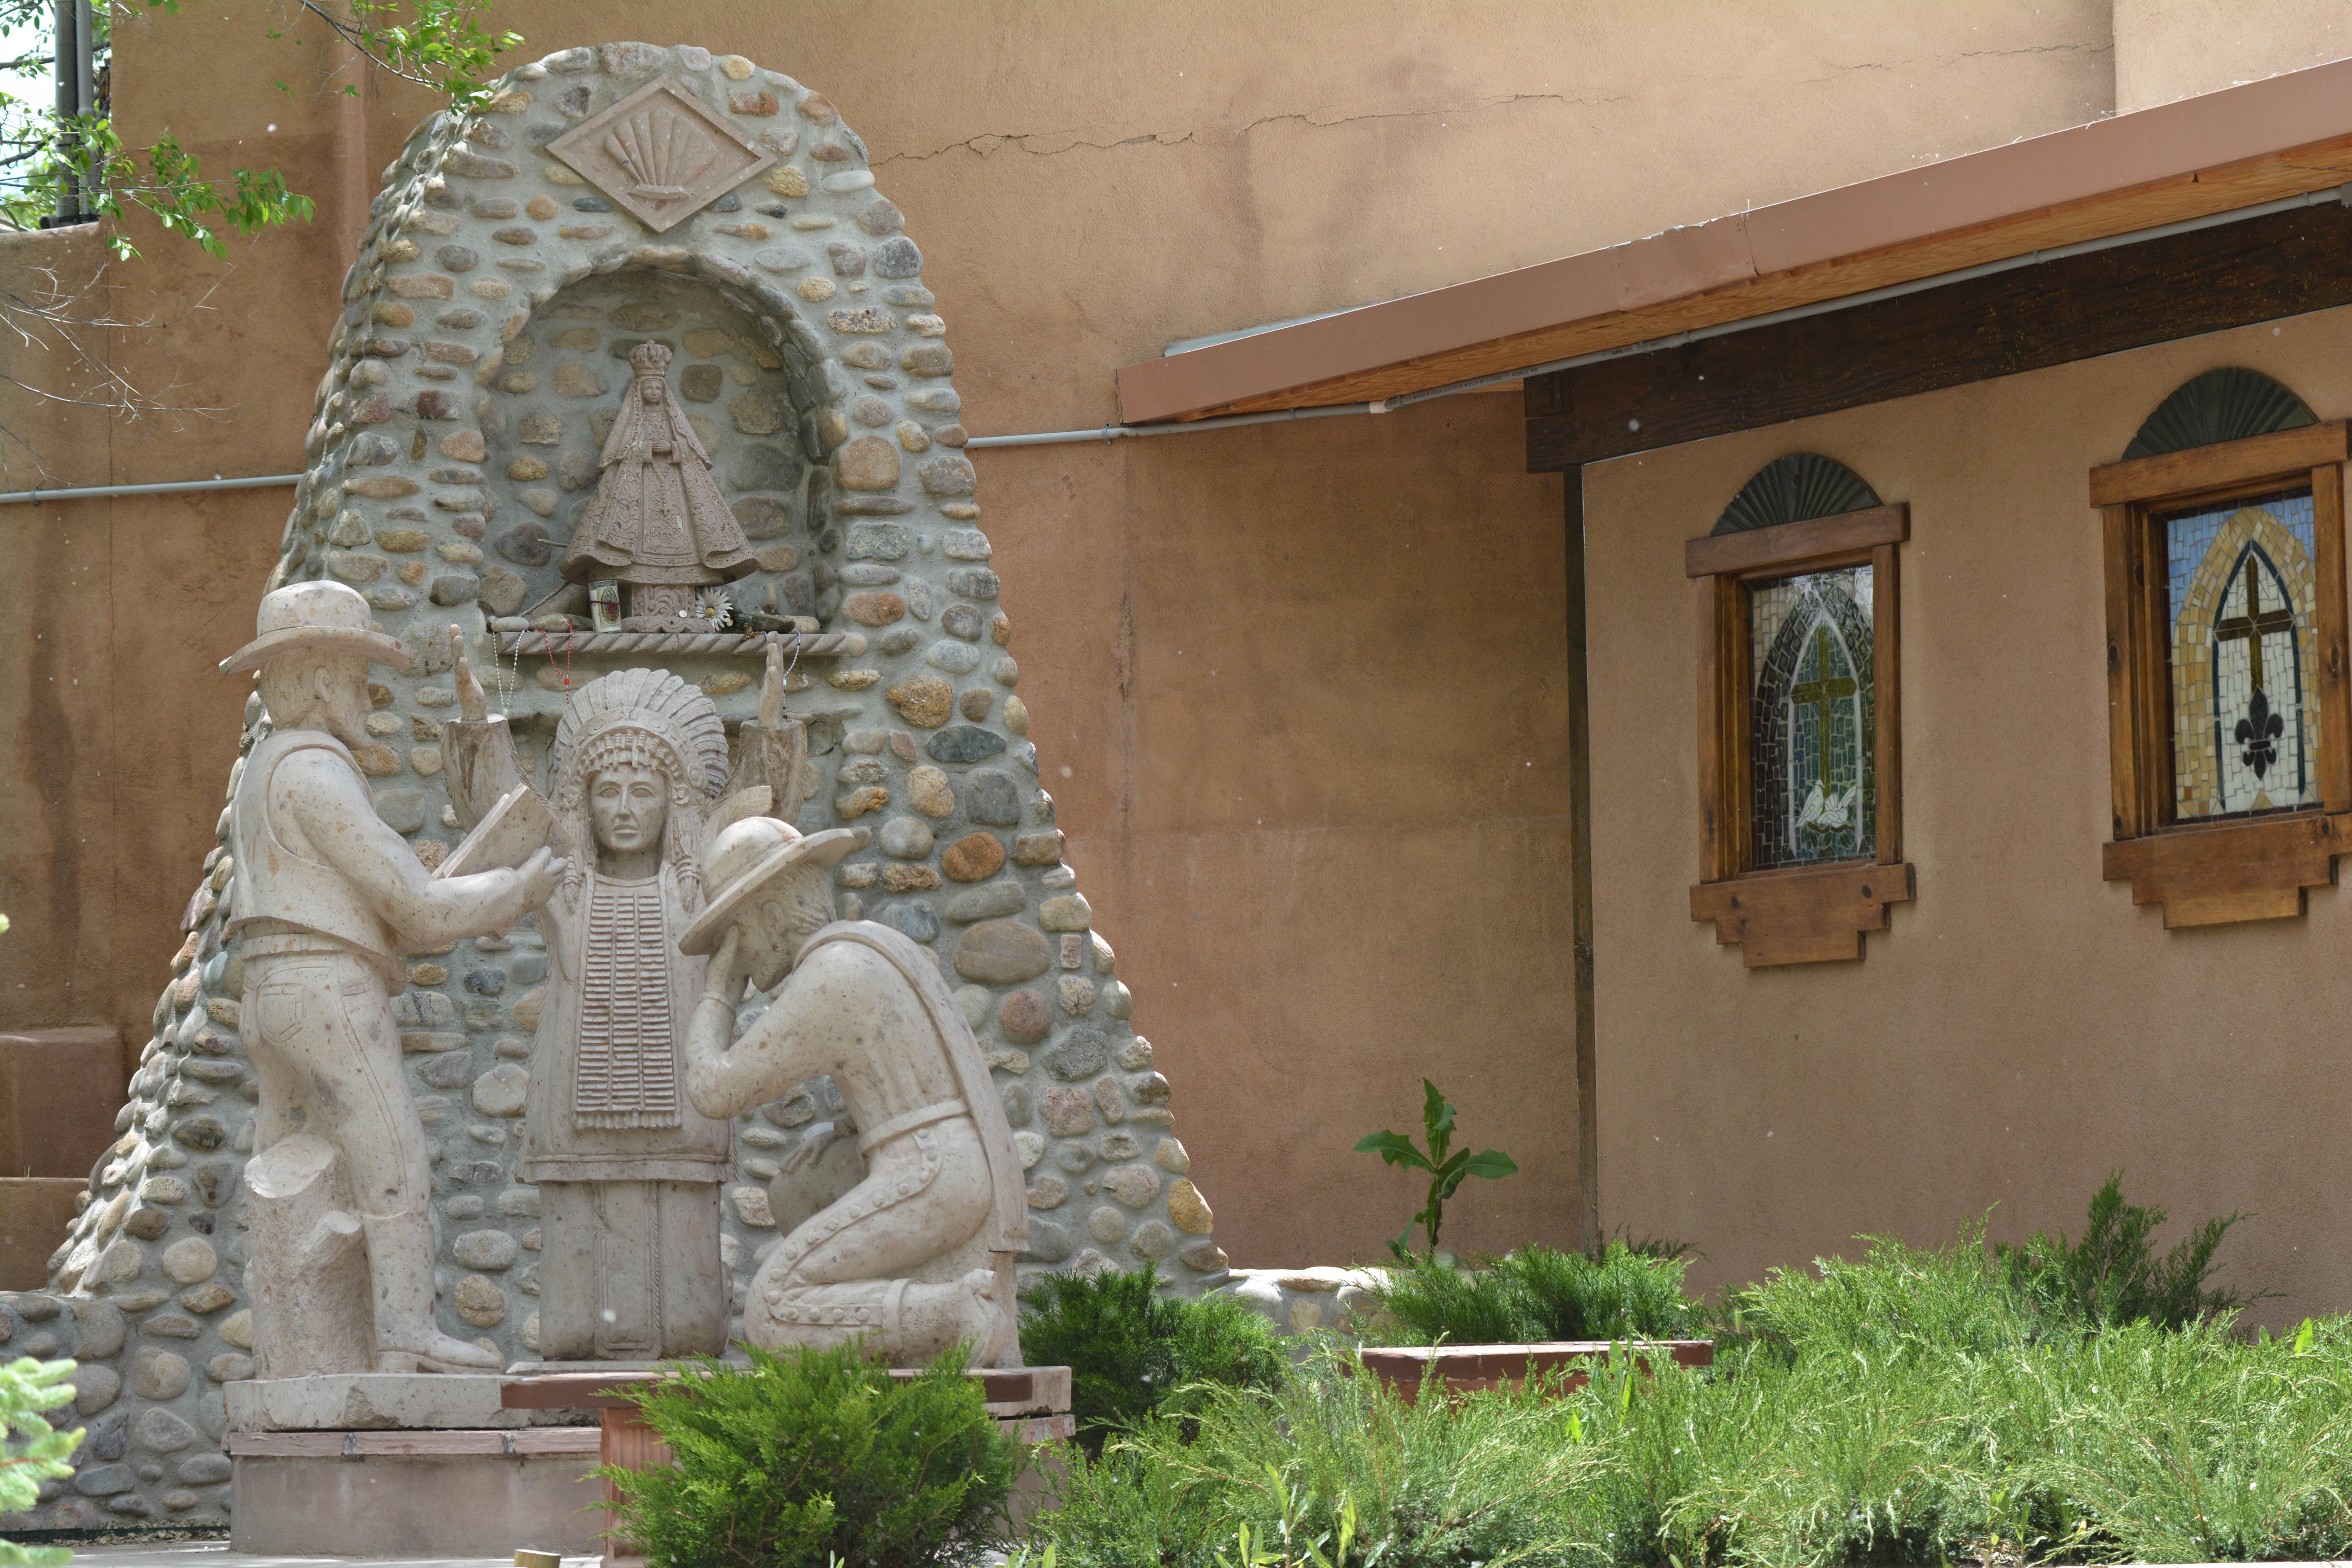
building, palace, monument, statue, facade, chapel, place of worship, sculpture, art, temple, carving, santafe, truchas, northernnewmexico, pueblosantafe, ancient history